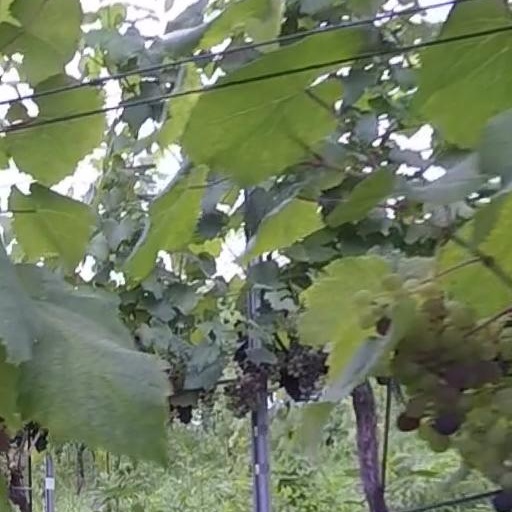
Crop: grape